Kotel compromise

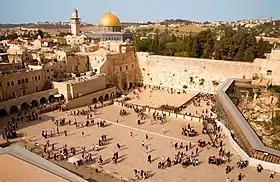
Western Wall

The Kotel compromise (or Western Wall compromise or Kotel plan or Western Wall plan) is a compromise reached between Orthodox and non-Orthodox Jewish denominations, according to which the non-Orthodox "mixed" prayer area for men and women was supposed to be expanded in the southern part of the Western Wall. In contrast to the existing situation, access to this "mixed" prayer area was supposed to be from the main entrance to the Western Wall, and in addition it was supposed to be run by a council which would contain representatives of the non-Orthodox denominations and women of the Wall.